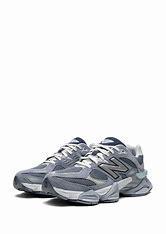
Brand: New
Model: Balance 90